List of Kinnikuman characters

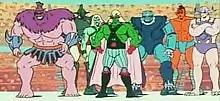
Kinnikuman characters

The following are the Kinnikuman anime original characters. Excluded are characters who only appear in movies, as they are listed on the page for the movie in which they appear.